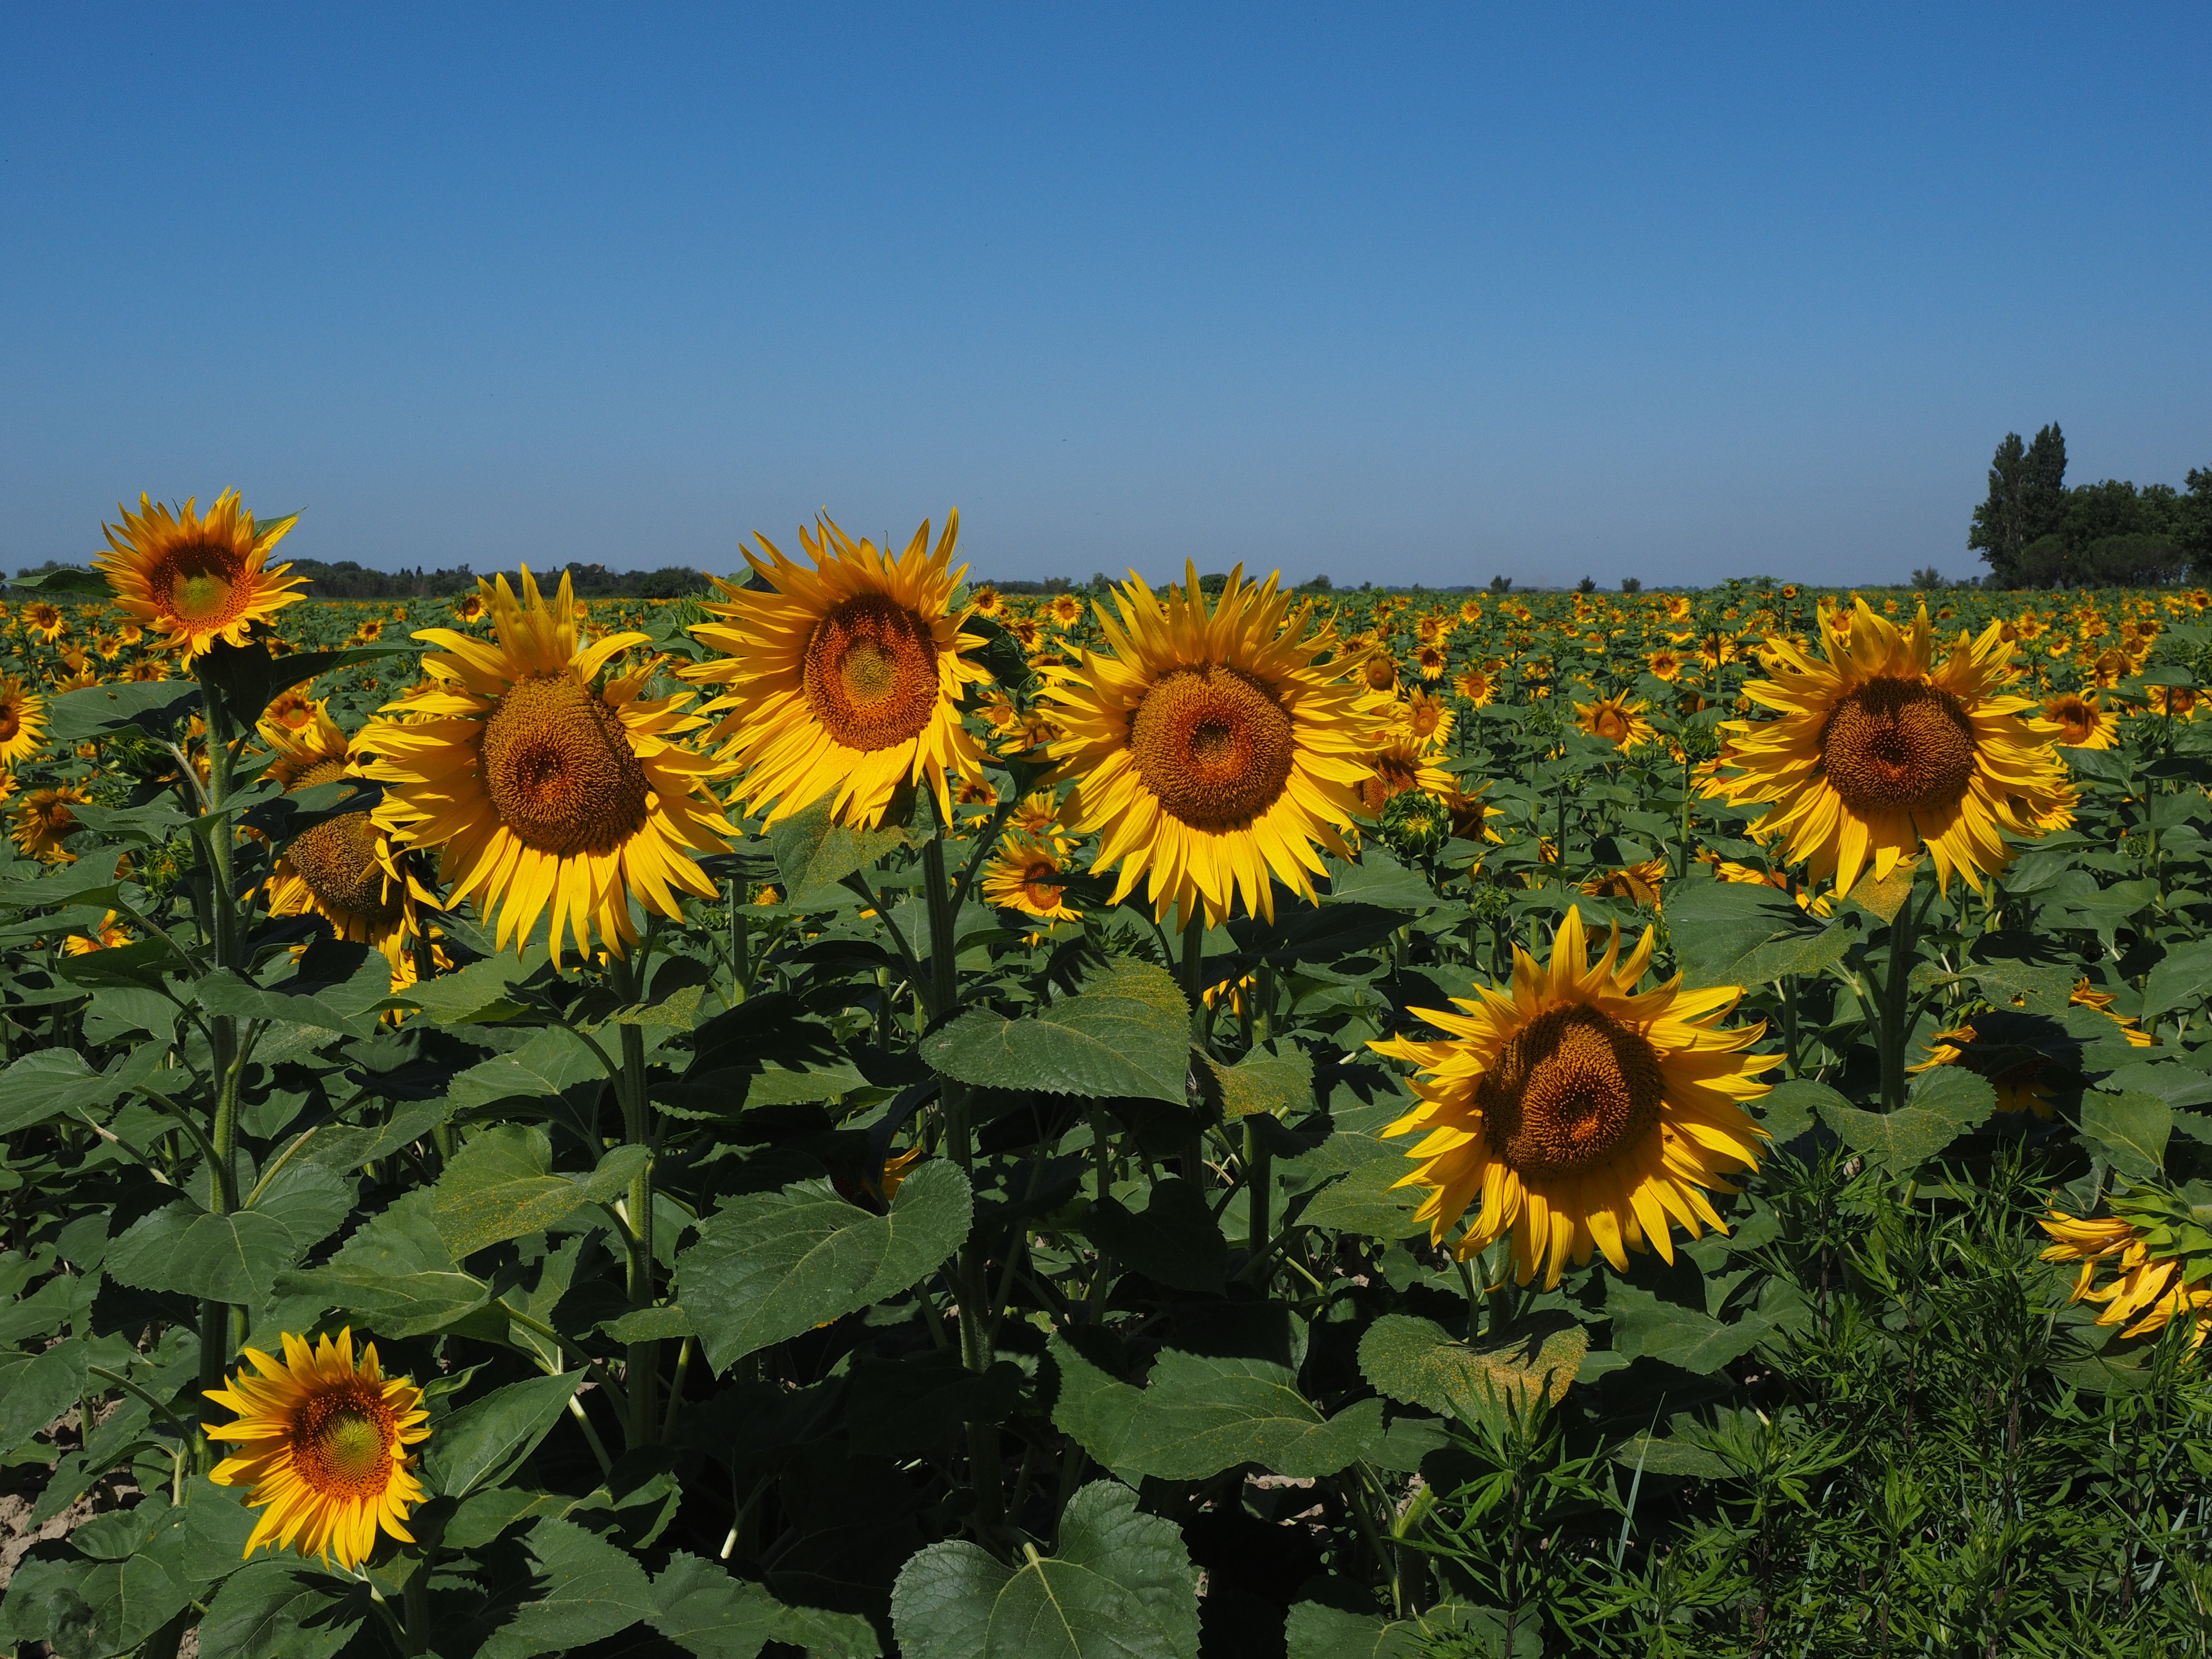
nature, plant, field, meadow, prairie, flower, crop, botany, colorful, yellow, agriculture, flora, sunflower, wildflower, flowers, cultivation, sunny, bright, sun flower, beautiful, ecosystem, inflorescence, sunflower field, flowering plant, daisy family, field economics, helianthus annuus, herbaceous plant, asterales, sunflower seed, land plant